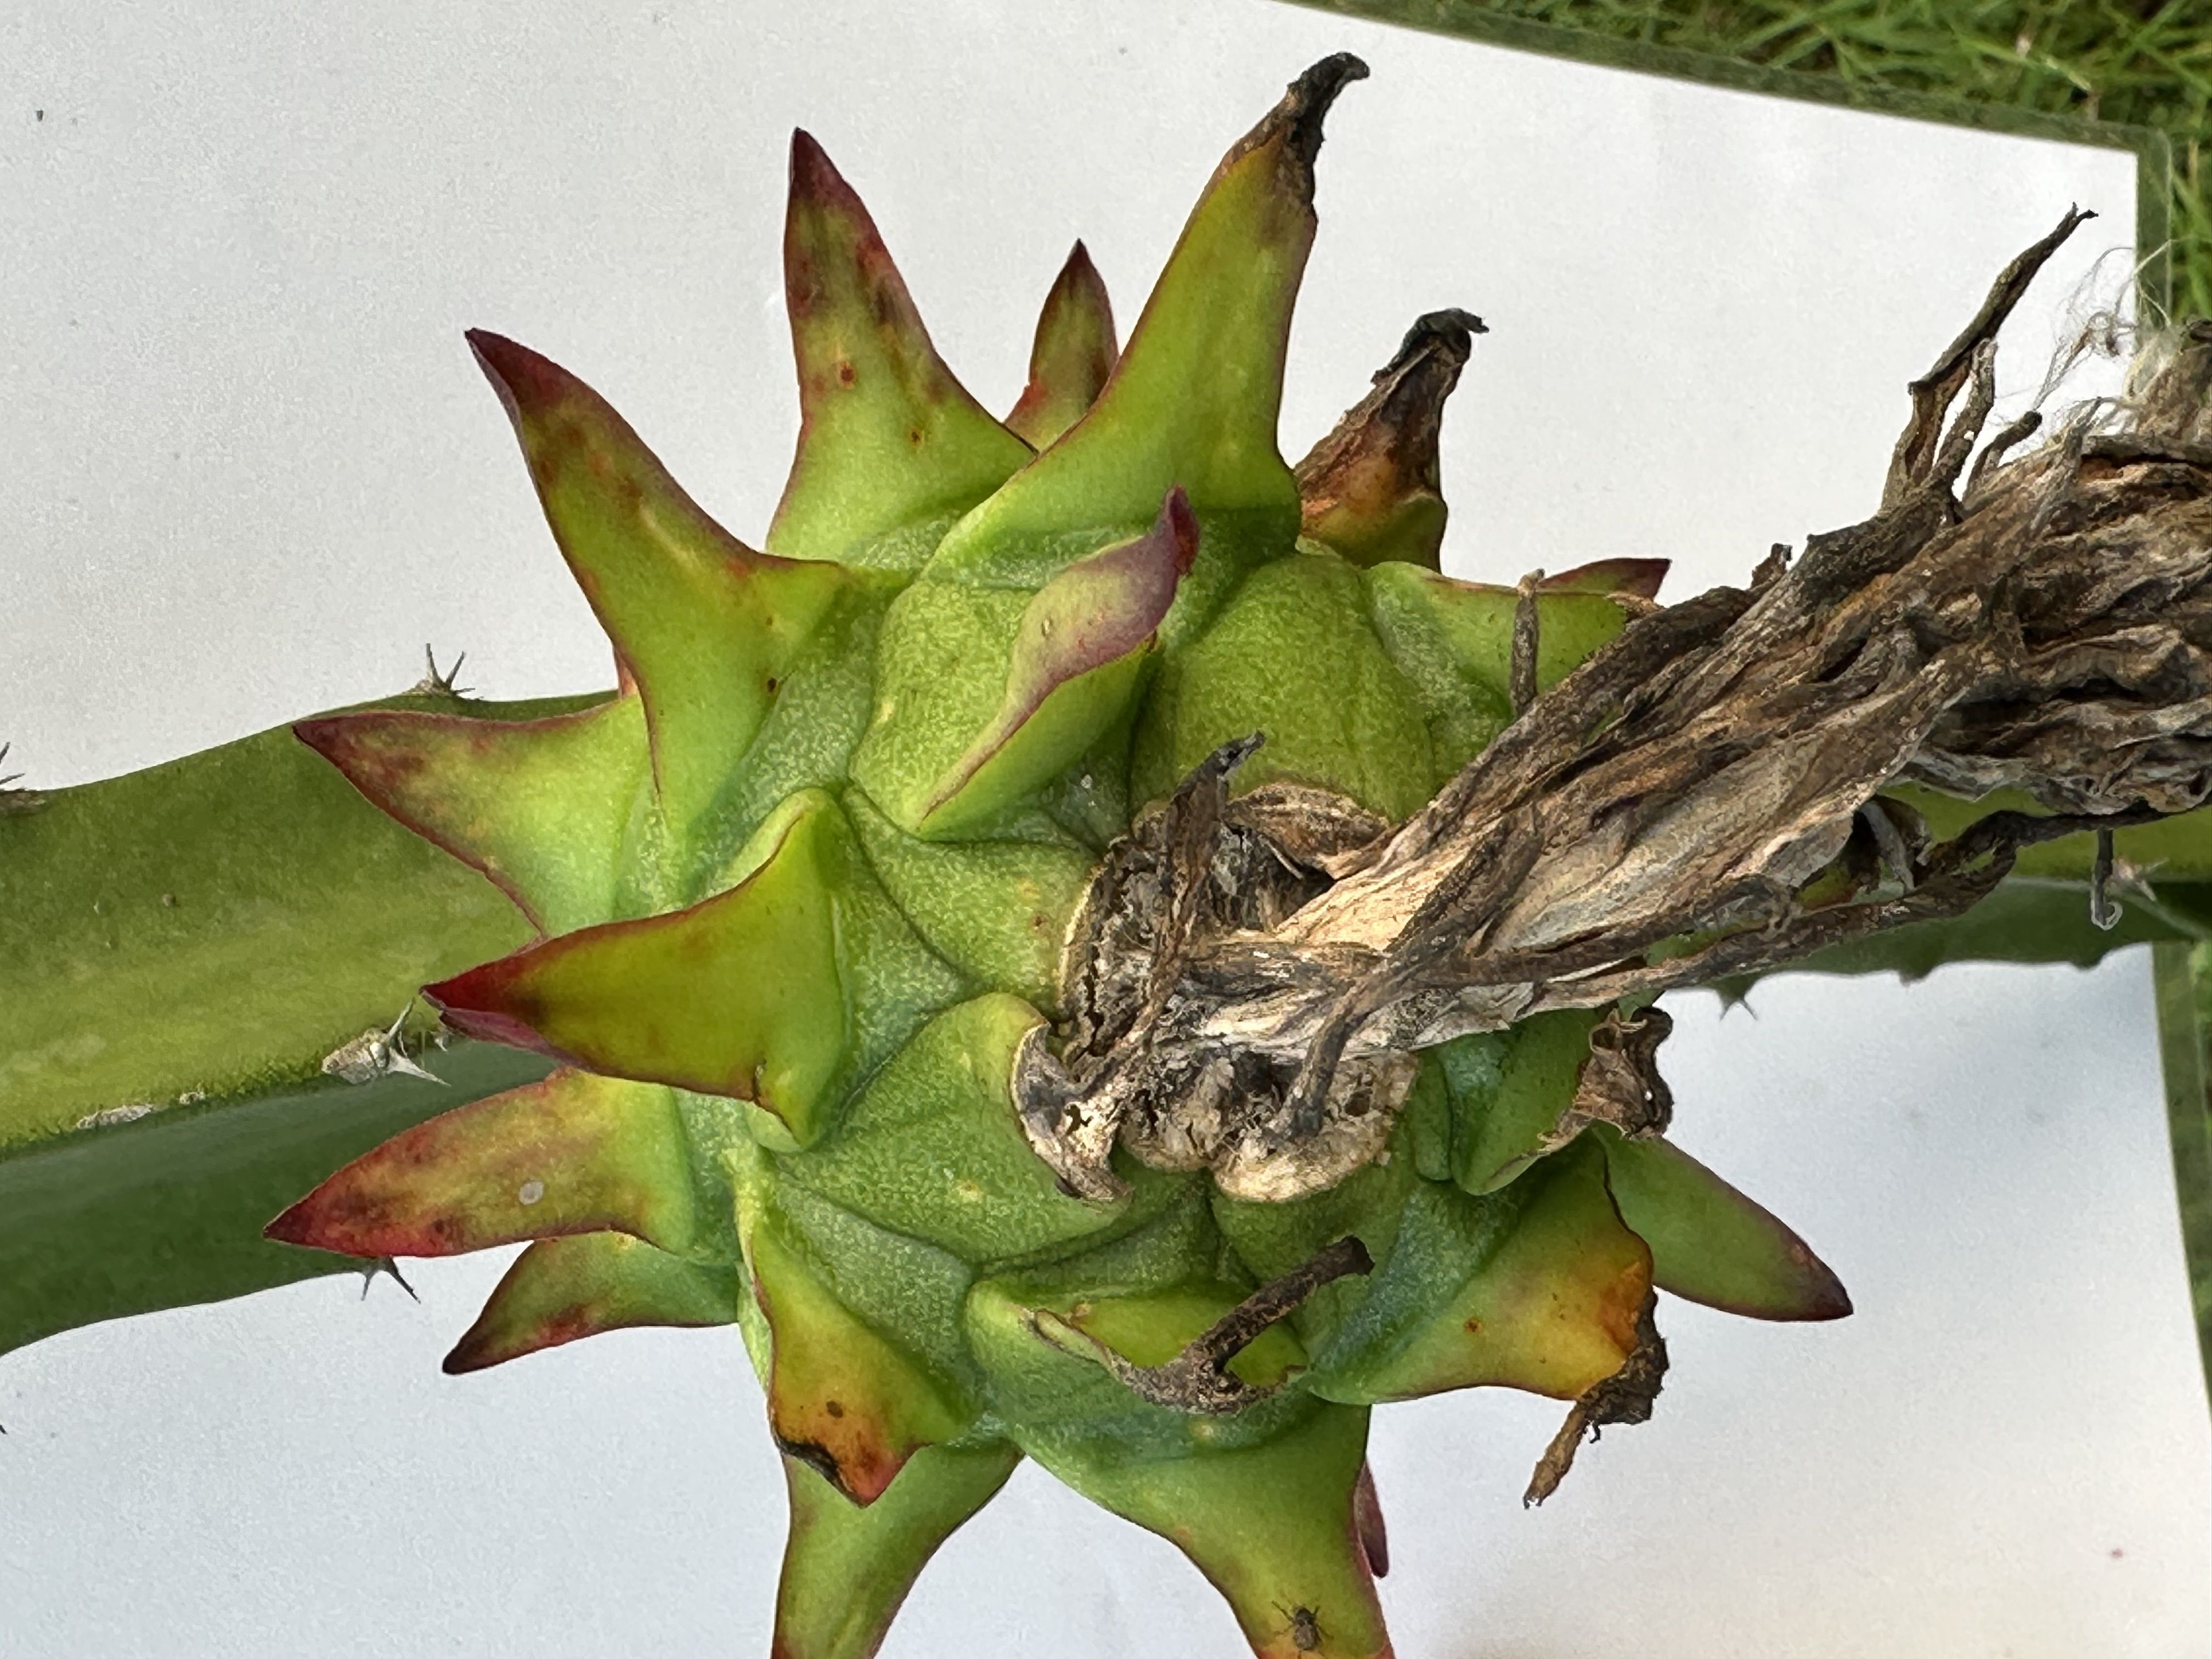
Label: Good fruit